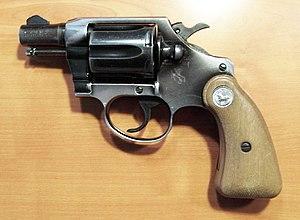
Ce lexique des armes à feu recense les termes et expressions techniques propres aux armes à feu. Il aborde également des notions historique ainsi que les évolutions liées aux progrès techniques.
Le revolver Colt Cobra est une version allégée du Colt Detective Special. Construit avec une carcasse en alliage, il fut produit de 1951 à 1986. En 2017, la firme US a sorti un nouveau Colt Cobra.